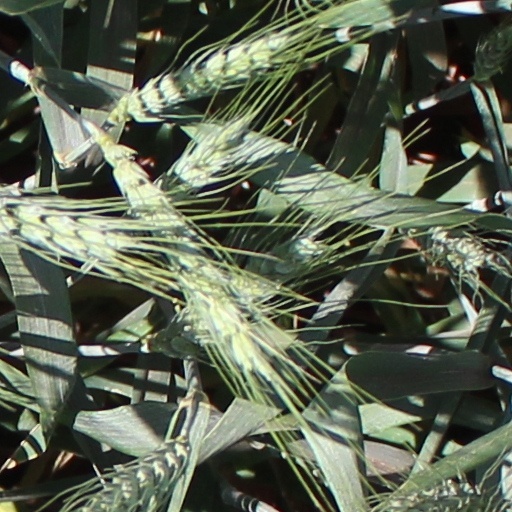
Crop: wheat